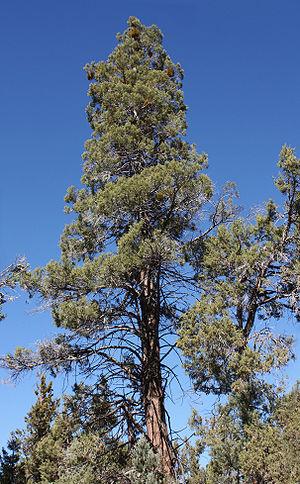
La chaîne des Cascades est une chaîne de montagnes s'étendant face à la côte ouest de l'Amérique du Nord, entre les États de Californie, de l'Oregon et de Washington aux États-Unis et la province de Colombie-Britannique au Canada. Elle comprend une partie de l'arc volcanique des Cascades dont les volcans mont Rainier, qui constitue le point culminant de la chaîne du haut de ses 4 392 mètres d'altitude dominant la métropole de Seattle, et mont Saint Helens qui a subi une éruption en 1980. Cet arc volcanique, toujours actif, commence sa formation il y a 36 millions d'années à la suite de la subduction de la plaque Juan de Fuca sous la plaque nord-américaine. Les risques liés au volcanisme demeurent importants.